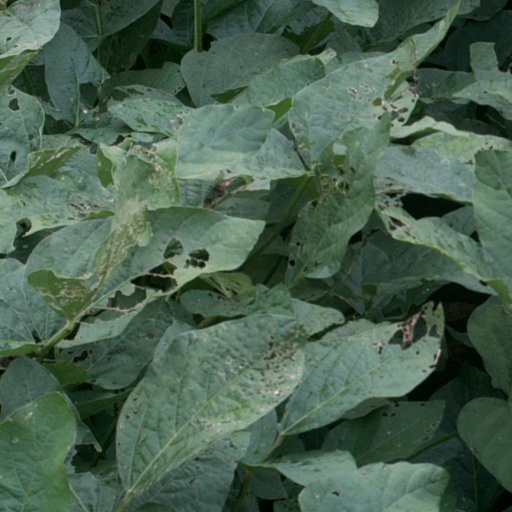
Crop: soybean